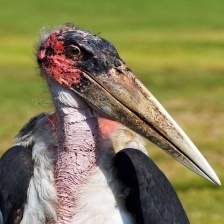
Species: MARABOU STORK
Scientific name: LEPTOPTILOS CRUMENIFER
ImageNet parent category: white_stork